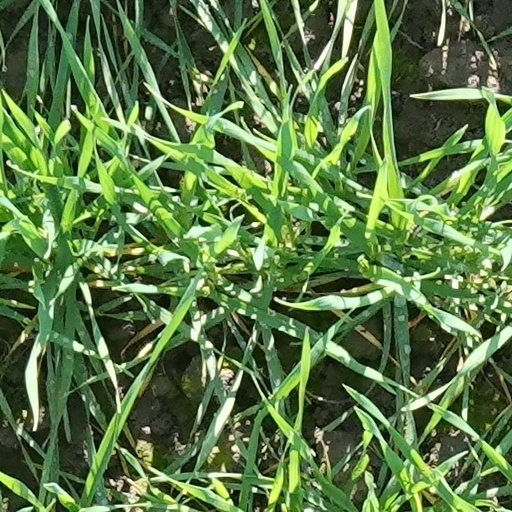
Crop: wheat